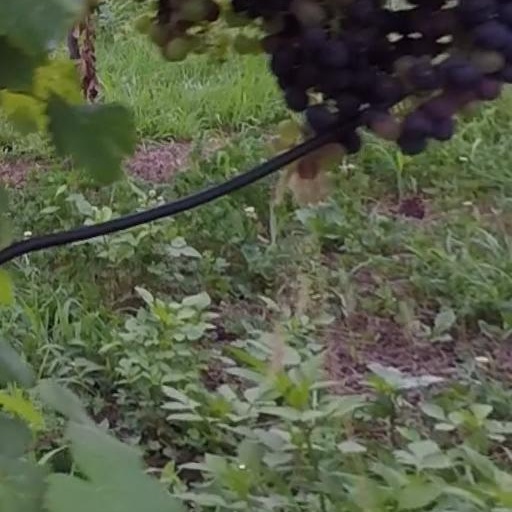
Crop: grape